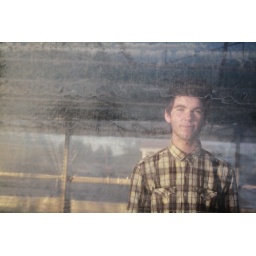
standing in the empty garden center across the street